Valtra

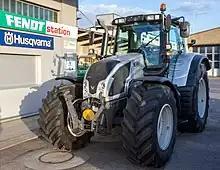
Valtra N 143

Valmet has also had two factories in Portugal. Between 1964 and 1967, the FAP factory produced around 700 Valmet 361 Series tractors under license in Aveiro. In 1989, Valmet Tractor S.A. was established in Portugal when it seemed likely the EU would limit sales of imported tractors through tariffs. The factory in Montijo operated from 1990 to 1997, producing around 1300 tractors in total. After Finland joined the EU the factory was no longer needed. Between 1995 and 1997 the factory in Montijo also produced tractors for the Austrian brand Steyr.